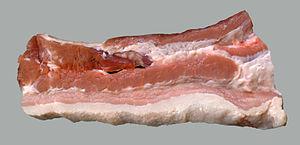
Le lard, parfois aussi appelé lard hypodermique ou bardière, voire par son nom en anglais bacon, est une graisse épaisse, située sous la peau du porc.